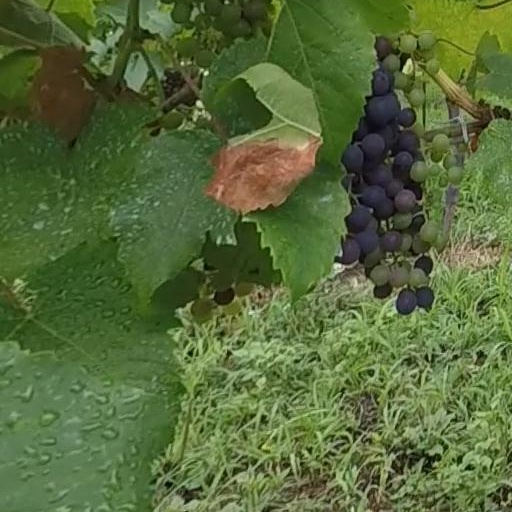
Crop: grape